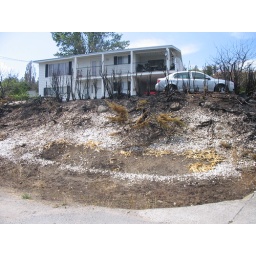
Fire came down, circled the house and burnt the cedars and a car in the back.